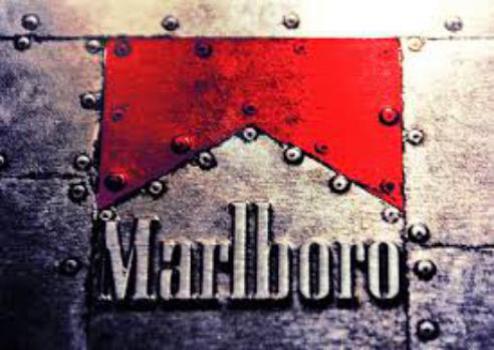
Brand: marlboro
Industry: Necessities